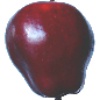
Label: red_delicious_apple